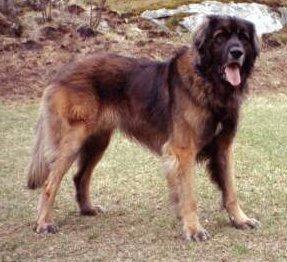
Leonberg